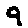
Label: 9